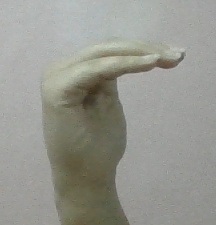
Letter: haa